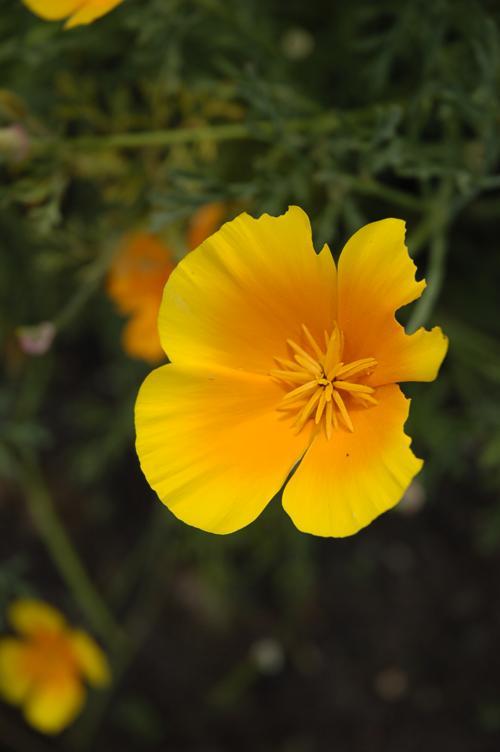
Label: californian poppy